Annie Hadley

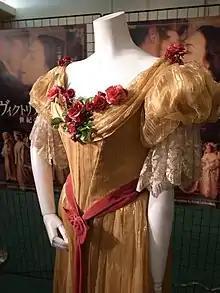
Costume worn by Emily Blunt in The Young Victoria (2009), designed by Sandy Powell, cut by Annie Hadley.

One of Annie's most long-running collaborations was with British costume designer Sandy Powell, which began with "Interview with the Vampire" (1994, directed by Neil Jordan) and went on to include "Shakespeare in Love, The End of the Affair, Gangs of New York," "The Aviator, The Other Boleyn Girl" and "The Young Victoria". For "Shakespeare in Love" (1998, directed by Jim Madden) Annie Hadley was chief cutter, and her team of seven makers worked from February to May 1998 to make 78 costumes for the main cast, based from a small workshop in Brixton.